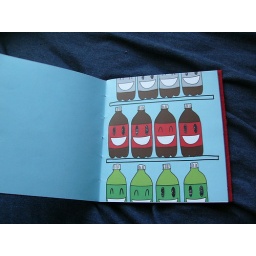
An interior page to my recycling plastic bottles book. This was the final assignment in my summer class.